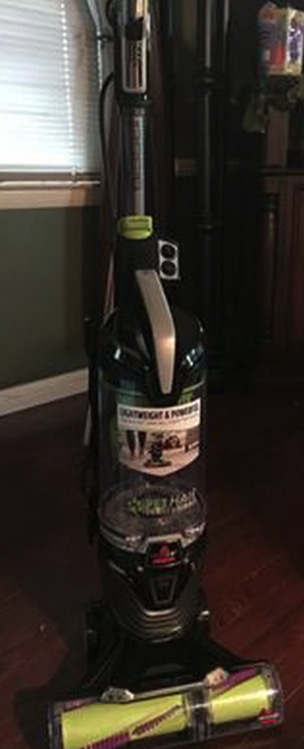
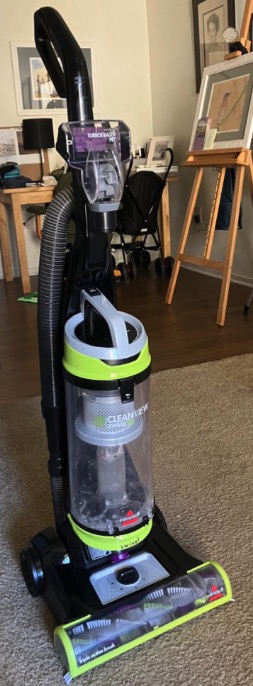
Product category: items_vacuum
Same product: no